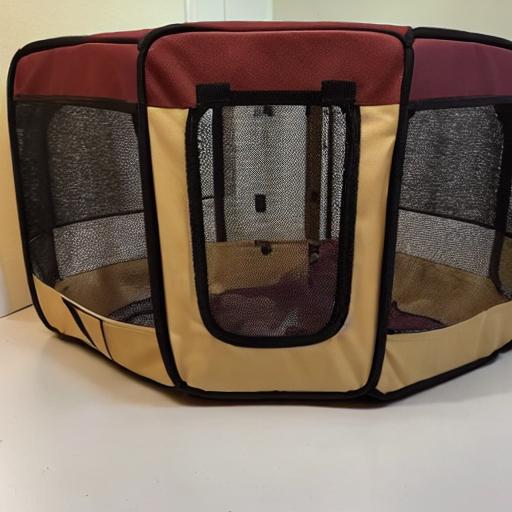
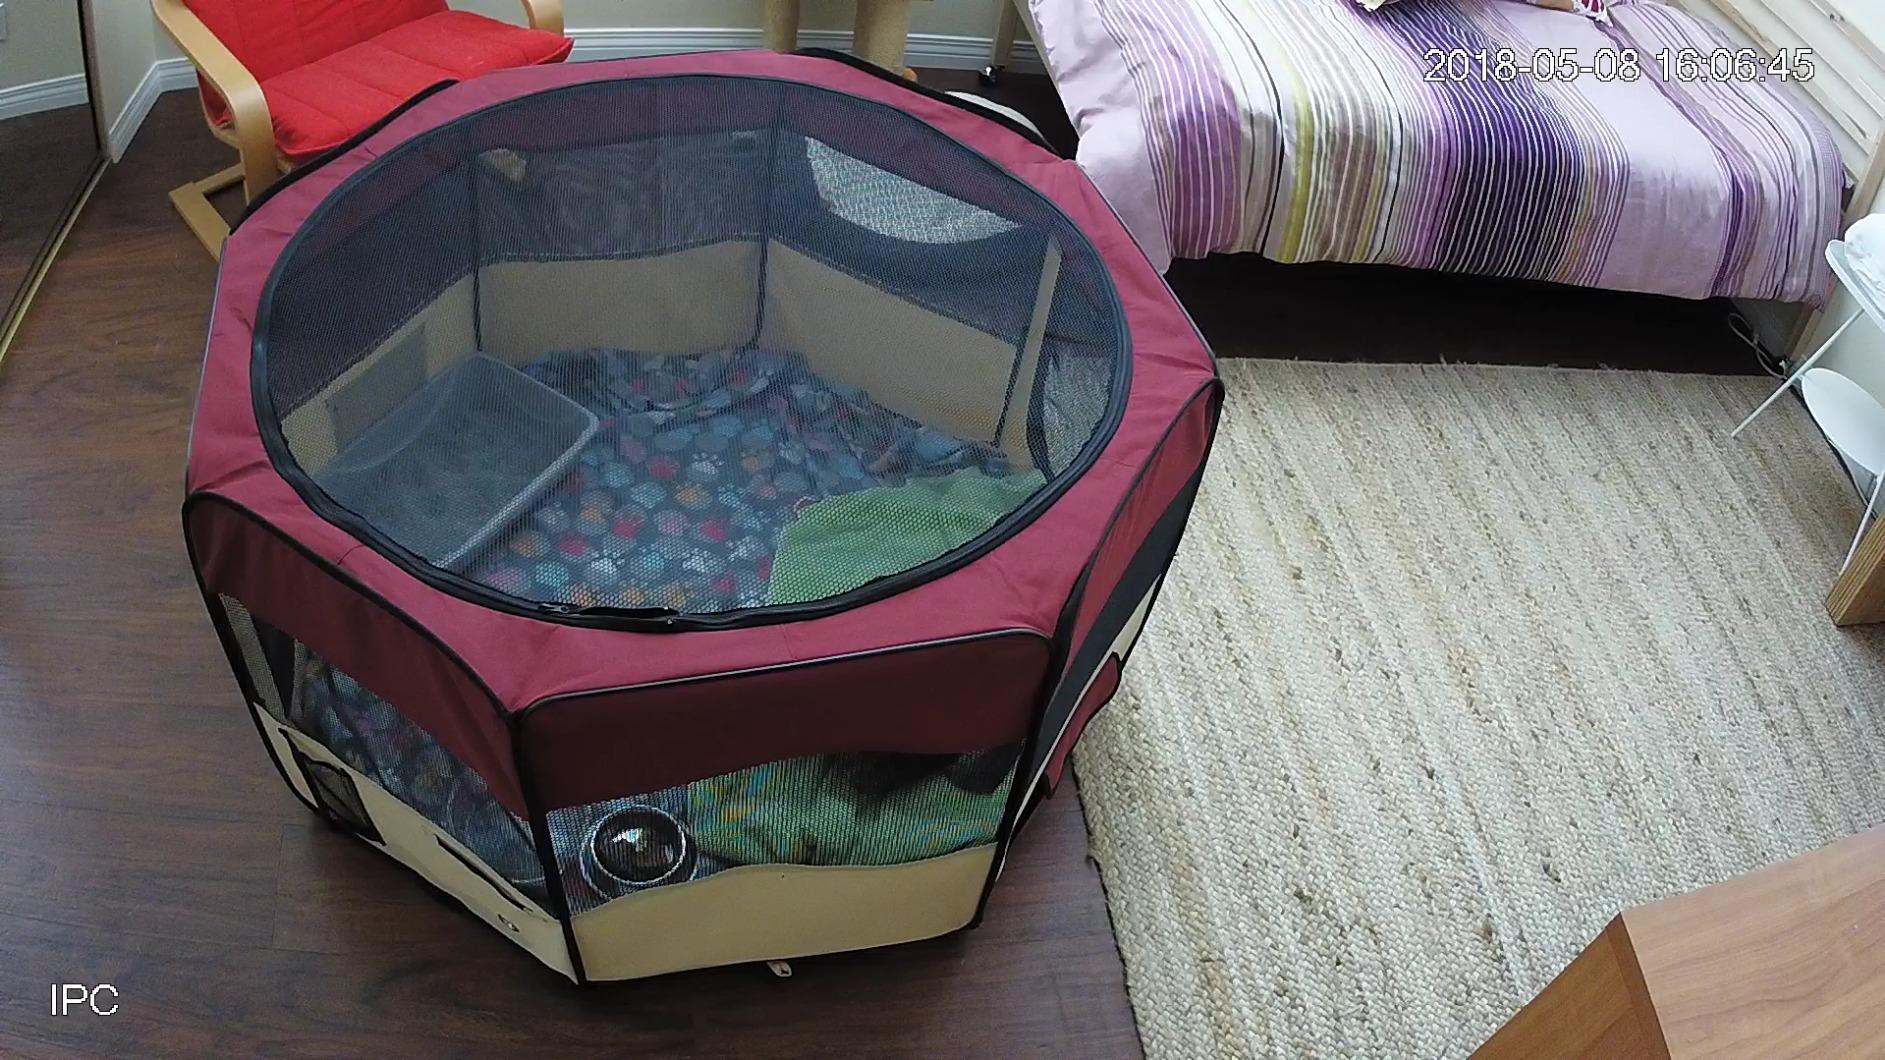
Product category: items_kennel
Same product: no